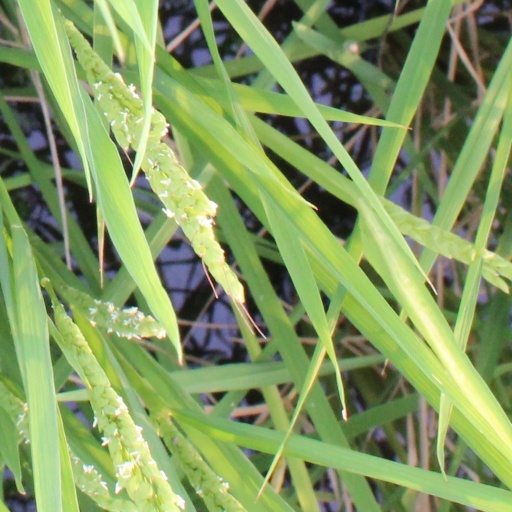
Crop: rice